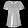
Label: T - shirt / top